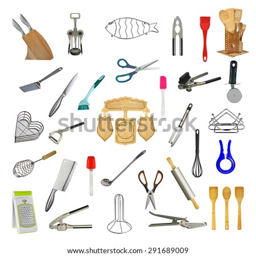
collage of kitchen tools and accessories on a white background